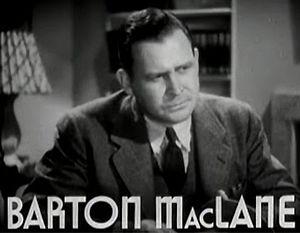
Barton MacLane est un acteur et scénariste américain né le 25 décembre 1902 à Columbia, en Caroline du Sud, mort le 1ᵉʳ janvier 1969 à Santa Monica.
Torchy Blane est une journaliste fictive apparaissant dans une série de films des années 1930. Warner Bros. a produit neuf films entre 1937 et 1939. La série Torchy Blane était une série B populaire qui mélangeait mystère, action, aventure et comédie.
Le Faucon maltais est un film américain réalisé par John Huston, sorti en 1941.
Smart Blonde est un film américain réalisé par Frank McDonald, sorti en 1937. Le film met en scène Glenda Farrell dans le rôle de Torchy Blane, une journaliste intelligente et à la langue acérée, chassant les scoops et faisant équipe avec son petit-ami, l'inspecteur Steve McBride pour résoudre le meurtre d'un investisseur qui vient d'acheter un nightclub populaire. C'est le premier film d'une série de neuf sur le personnage de Torchy Blane, produits par Warner Bros. Le film est suivi de Fly-Away Baby.